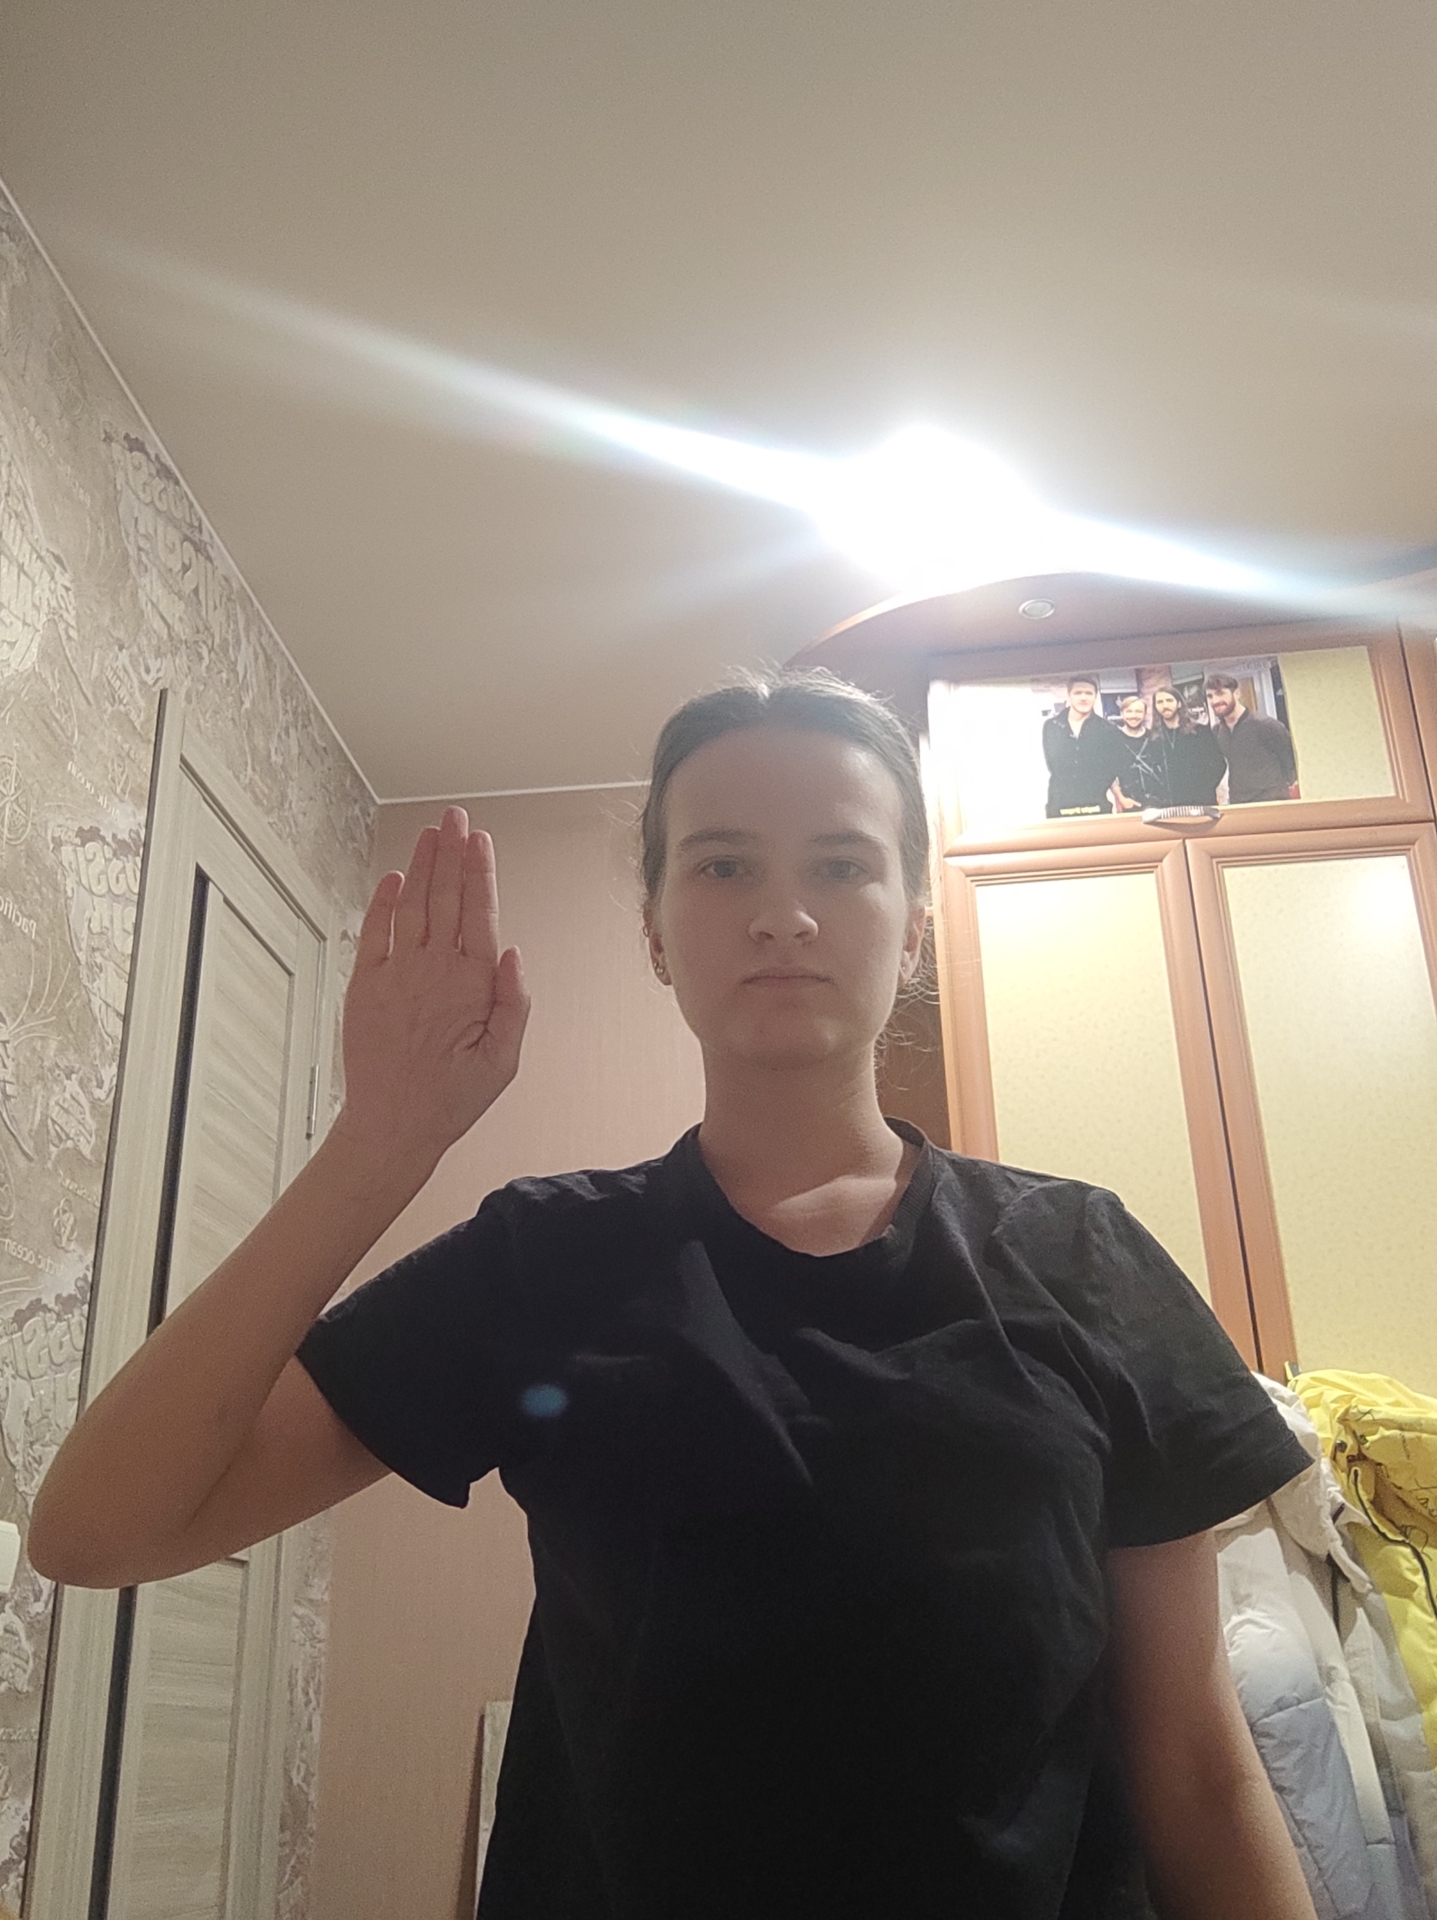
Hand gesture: stop